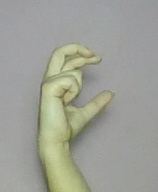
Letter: thal